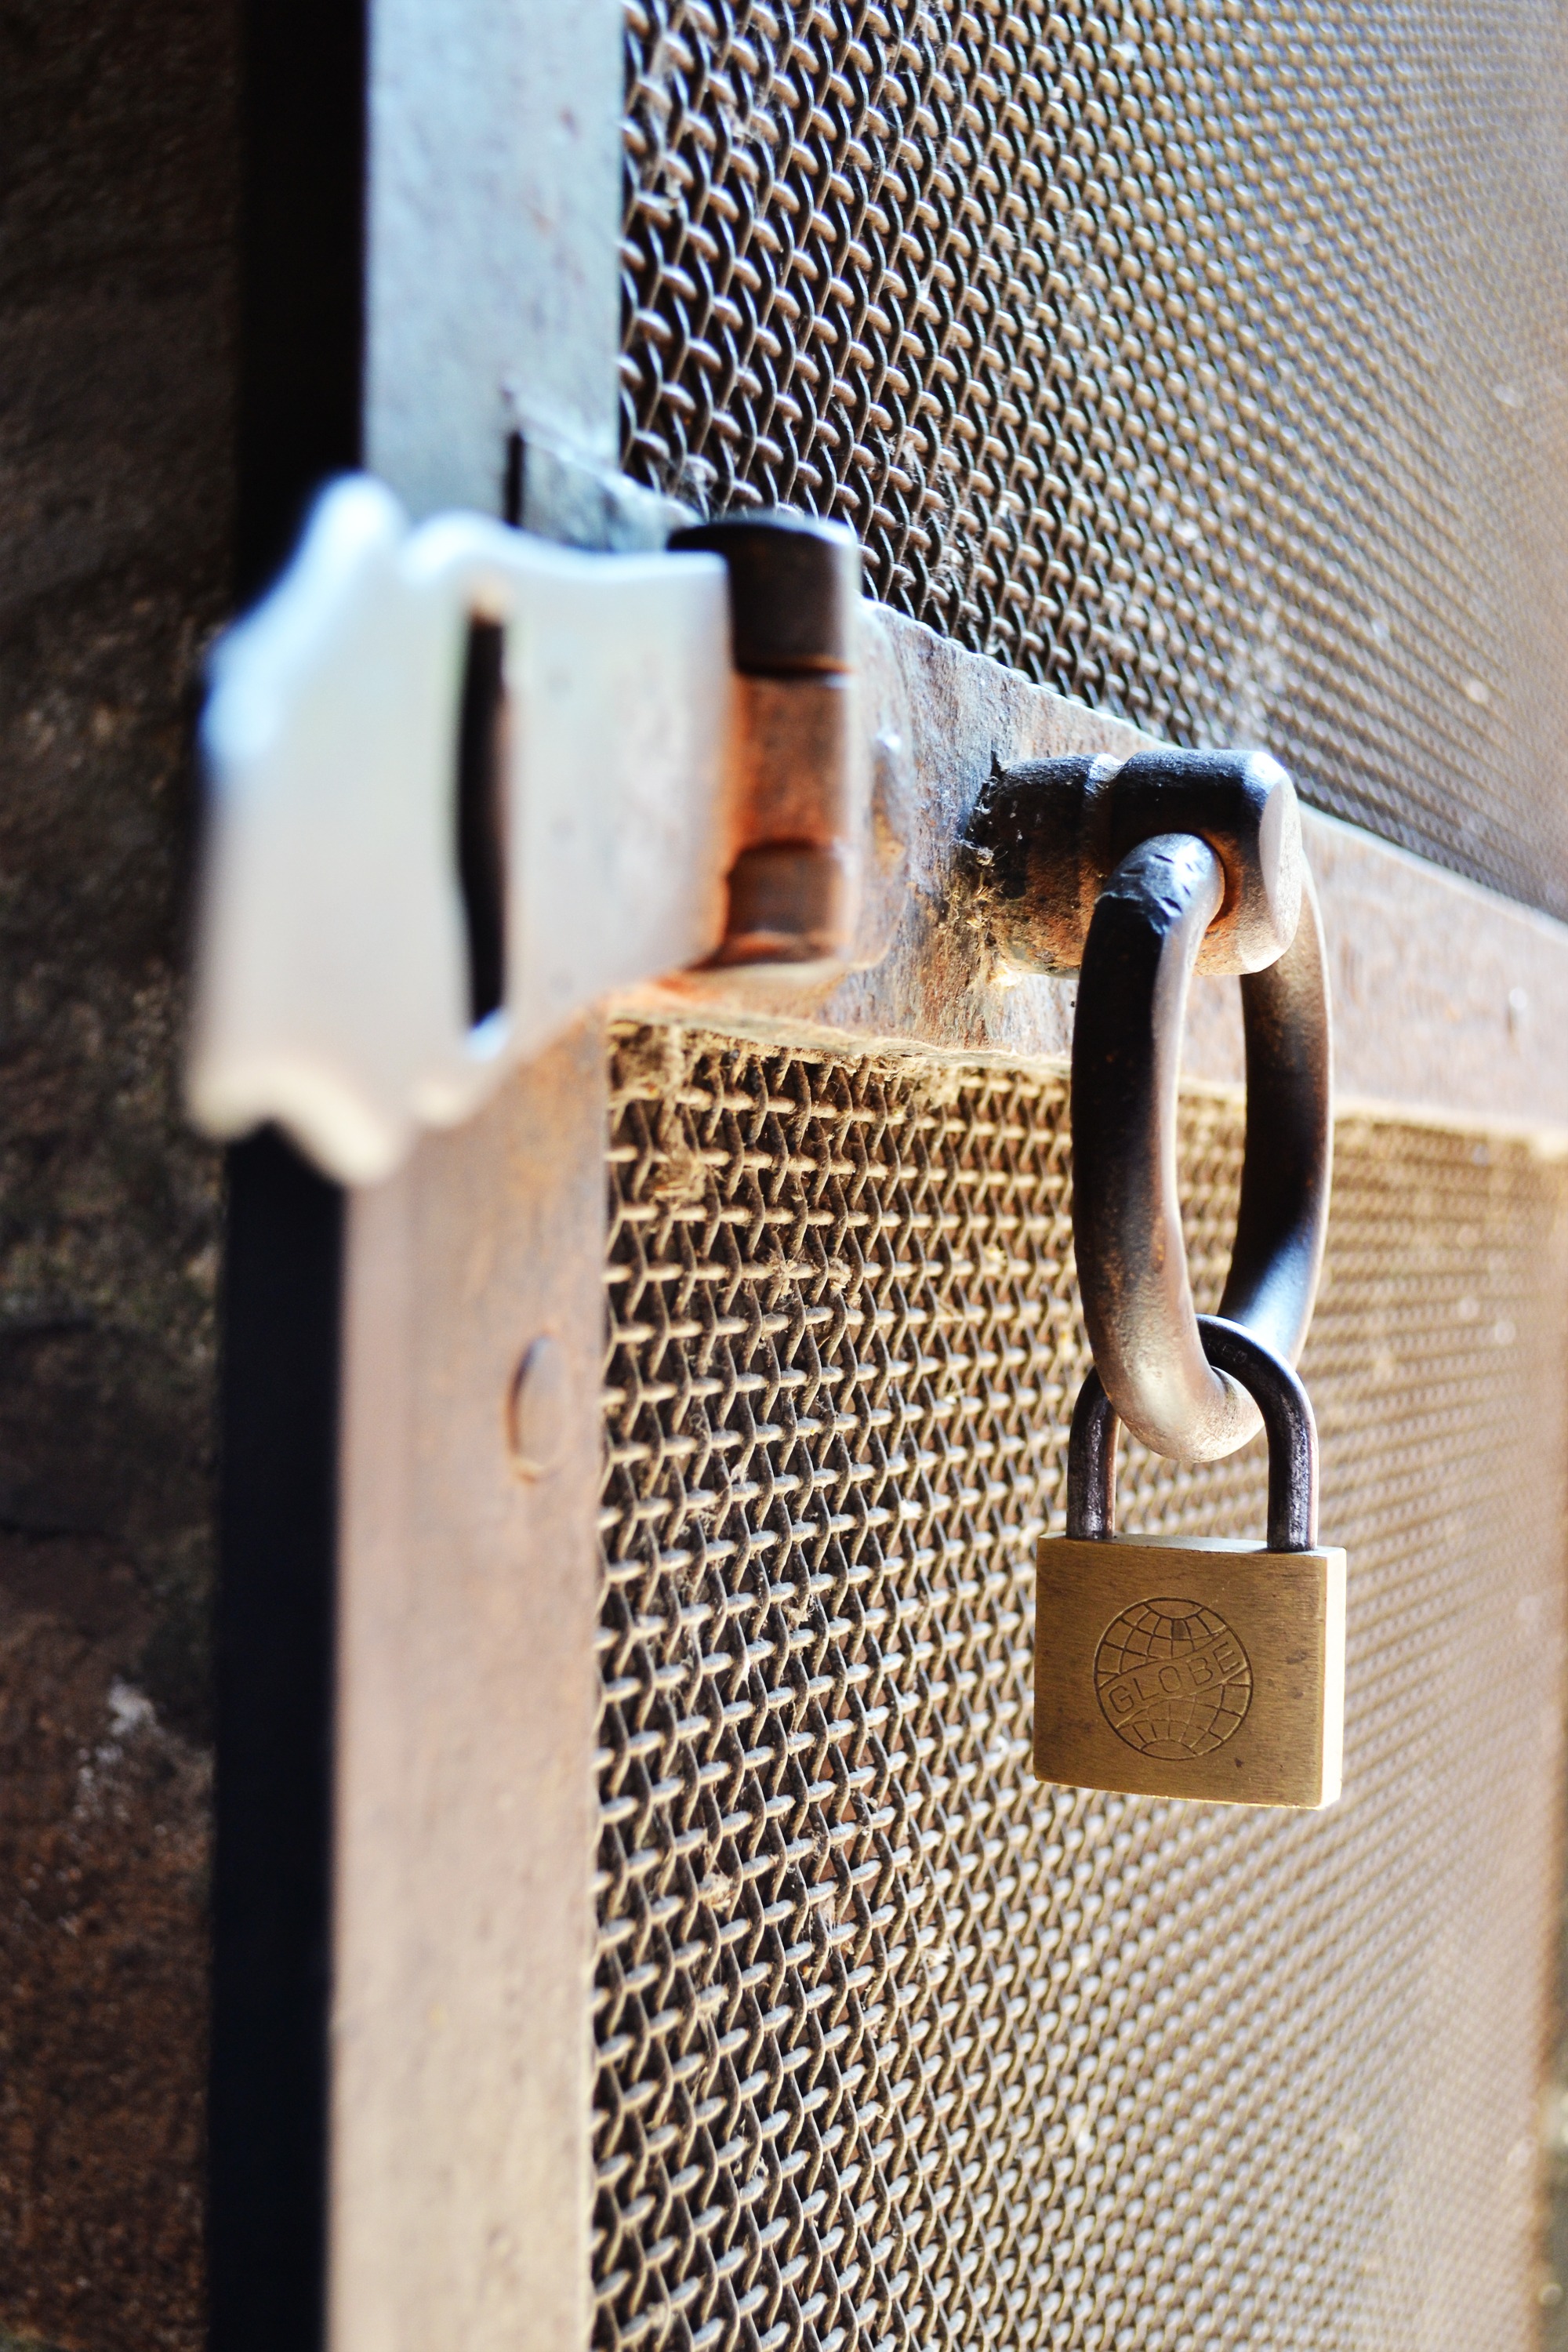
leather, steel, buddhism, castle, ancient, historic, door, material, handbag, grill, padlock, king, rusty, sri lanka, ceylon, ancient ruins, mawanella, polonnaruwa